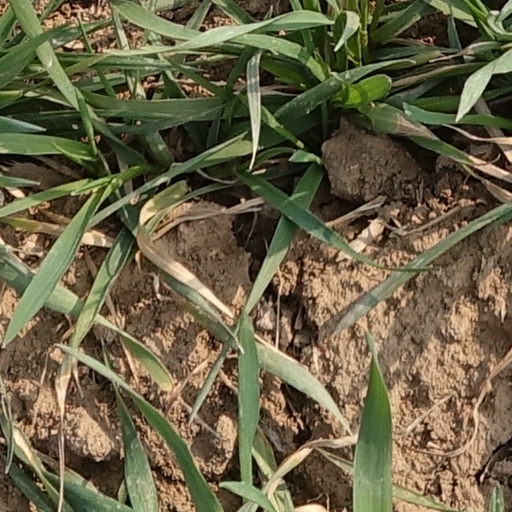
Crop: wheat